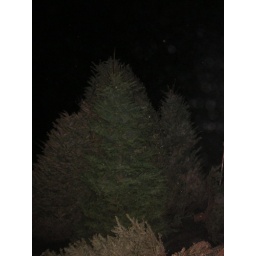
The trees were &amp;quot;planted&amp;quot; in the ground for better burning